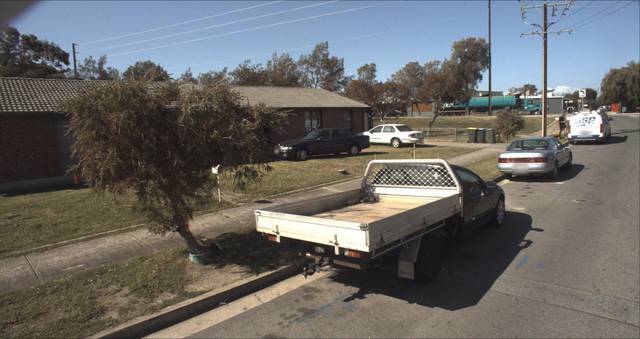
Region: Australia
Coordinates: -34.851, 138.494